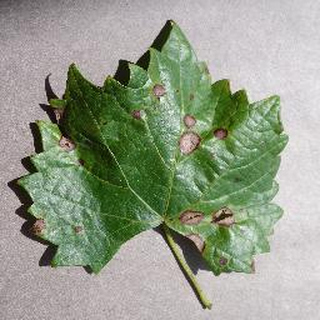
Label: grape_black_rot